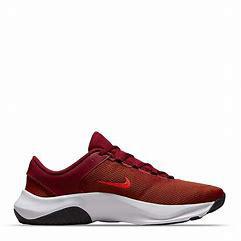
Brand: Nike
Model: Legend Essential 3 Next Nature